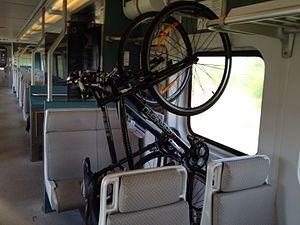
Vélos à bord d'un train de l'Agence métropolitain de transport, Montréal.
Les trains de banlieue de Montréal sont un réseau de six lignes de trains de banlieue de la Région métropolitaine de Montréal, opéré par Bombardier Transportation mais exploitées par exo, l'identité de marque du Réseau de transport métropolitain, anciennement l'Agence métropolitaine de transport, mandaté par l'Autorité régionale de transport métropolitain, desservant la région métropolitaine de Montréal.
La pratique du vélo à Montréal est l'une des plus importantes en Amérique du Nord. L'agglomération de Montréal possède un réseau qui couvrait près de 748 km en 2015. Certaines pistes du réseau, dont la piste Claire-Morissette et l'Axe Nord-Sud, subissent un fort achalandage. Les utilisateurs de vélo montréalais ont accès à un système de vélos en libre service appelé BIXI qui offrait l'accès à près de 5 200 bicyclettes réparties dans 460 stations en 2015. La ville de Montréal considère d'ailleurs que le « vélo est une composante essentielle du système de transport montréalais ».